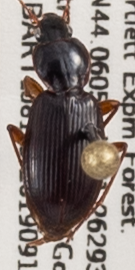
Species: Synuchus impunctatus
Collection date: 2019-09-18
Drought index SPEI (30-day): -0.226
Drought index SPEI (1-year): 1.01
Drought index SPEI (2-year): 0.6652